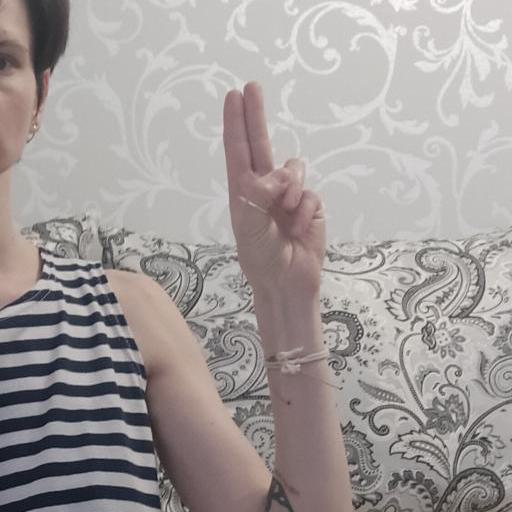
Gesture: two_up